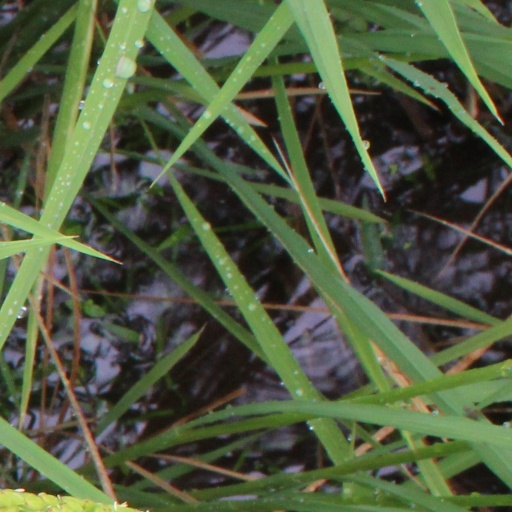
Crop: rice